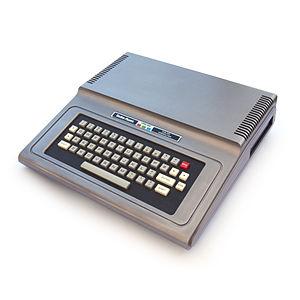
Le TRS-80 Color Computer de RadioShack était un ordinateur personnel basé sur le microprocesseur 6809 de Motorola et faisait partie de la gamme des TRS-80.